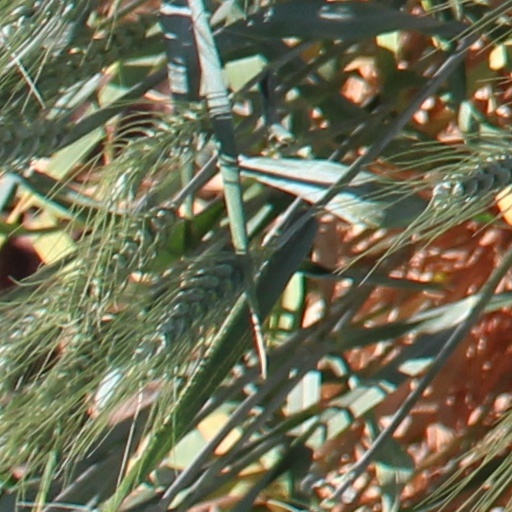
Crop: wheat